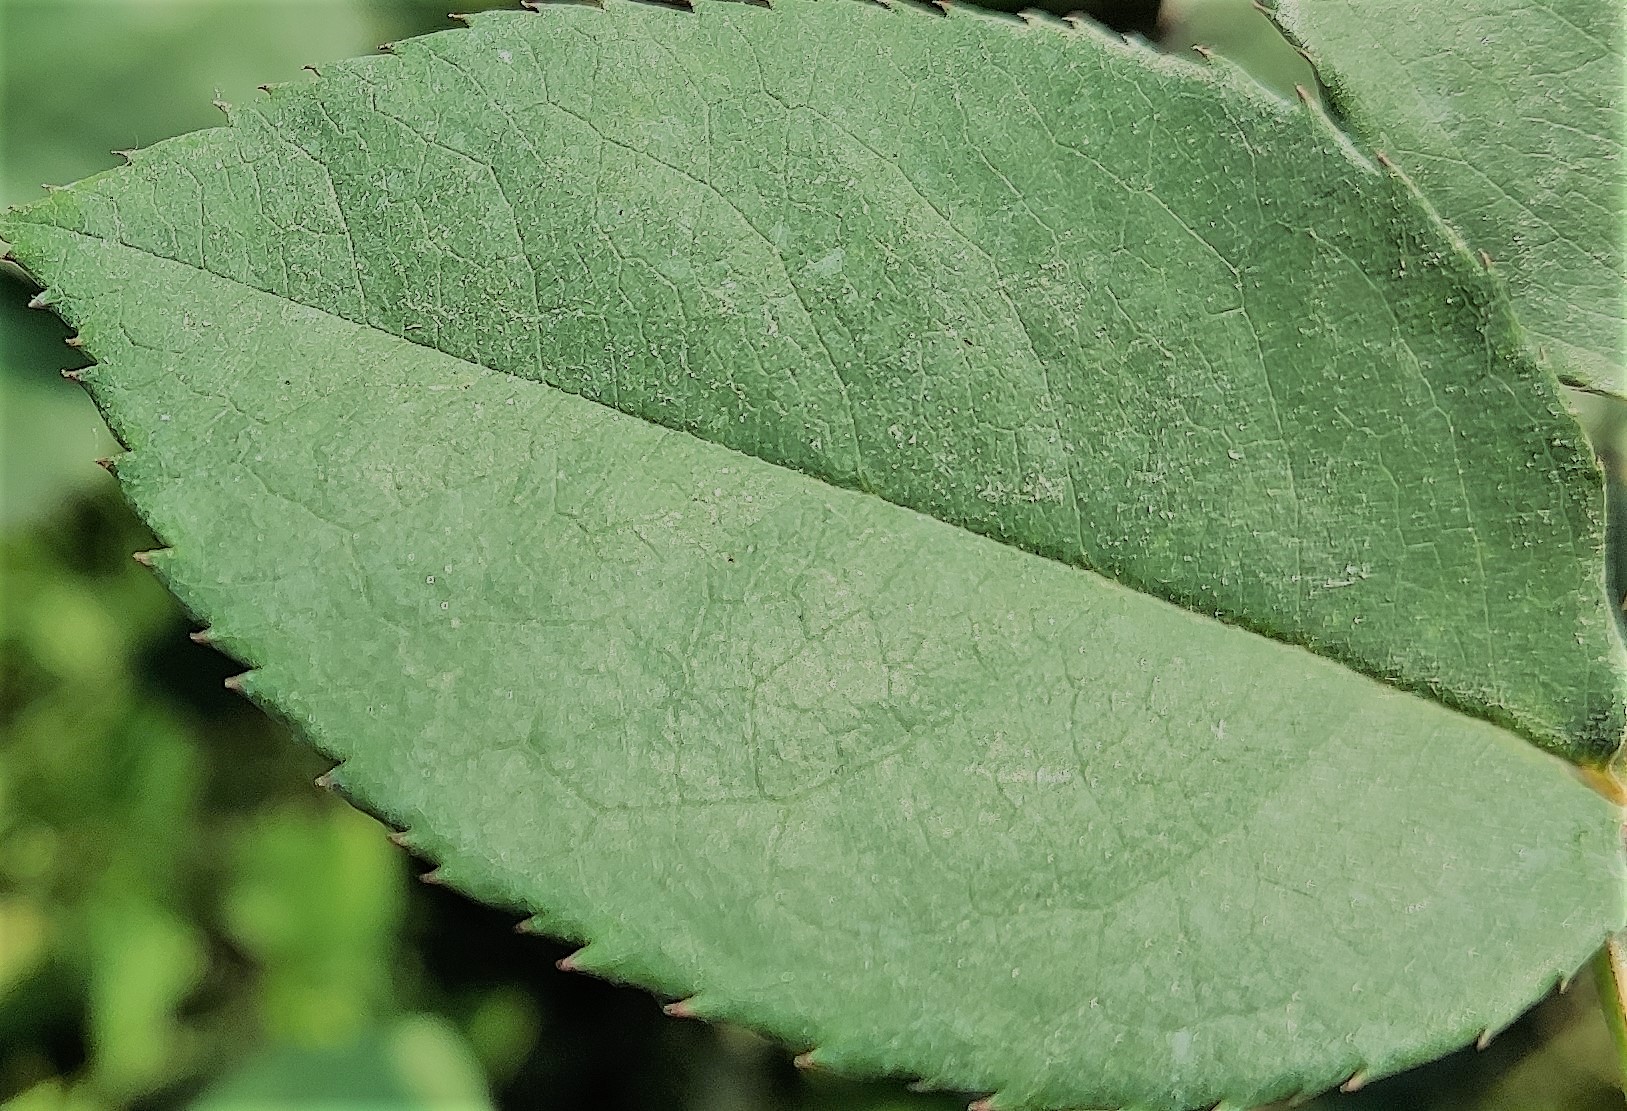
Label: Fresh Leaf